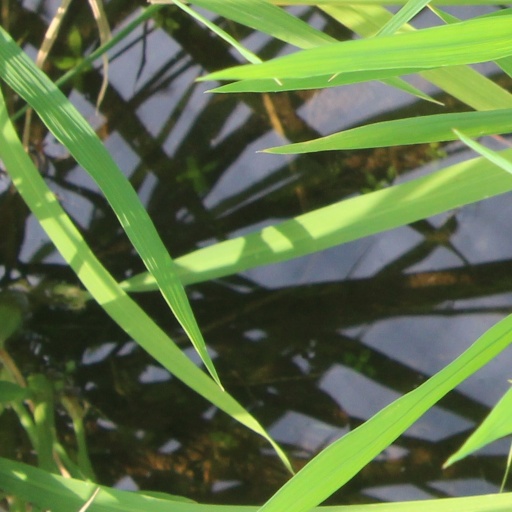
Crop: rice